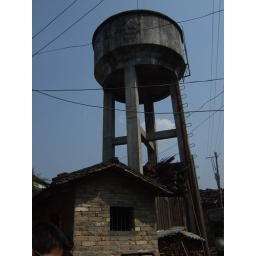
water tower in Jingdezhen, China